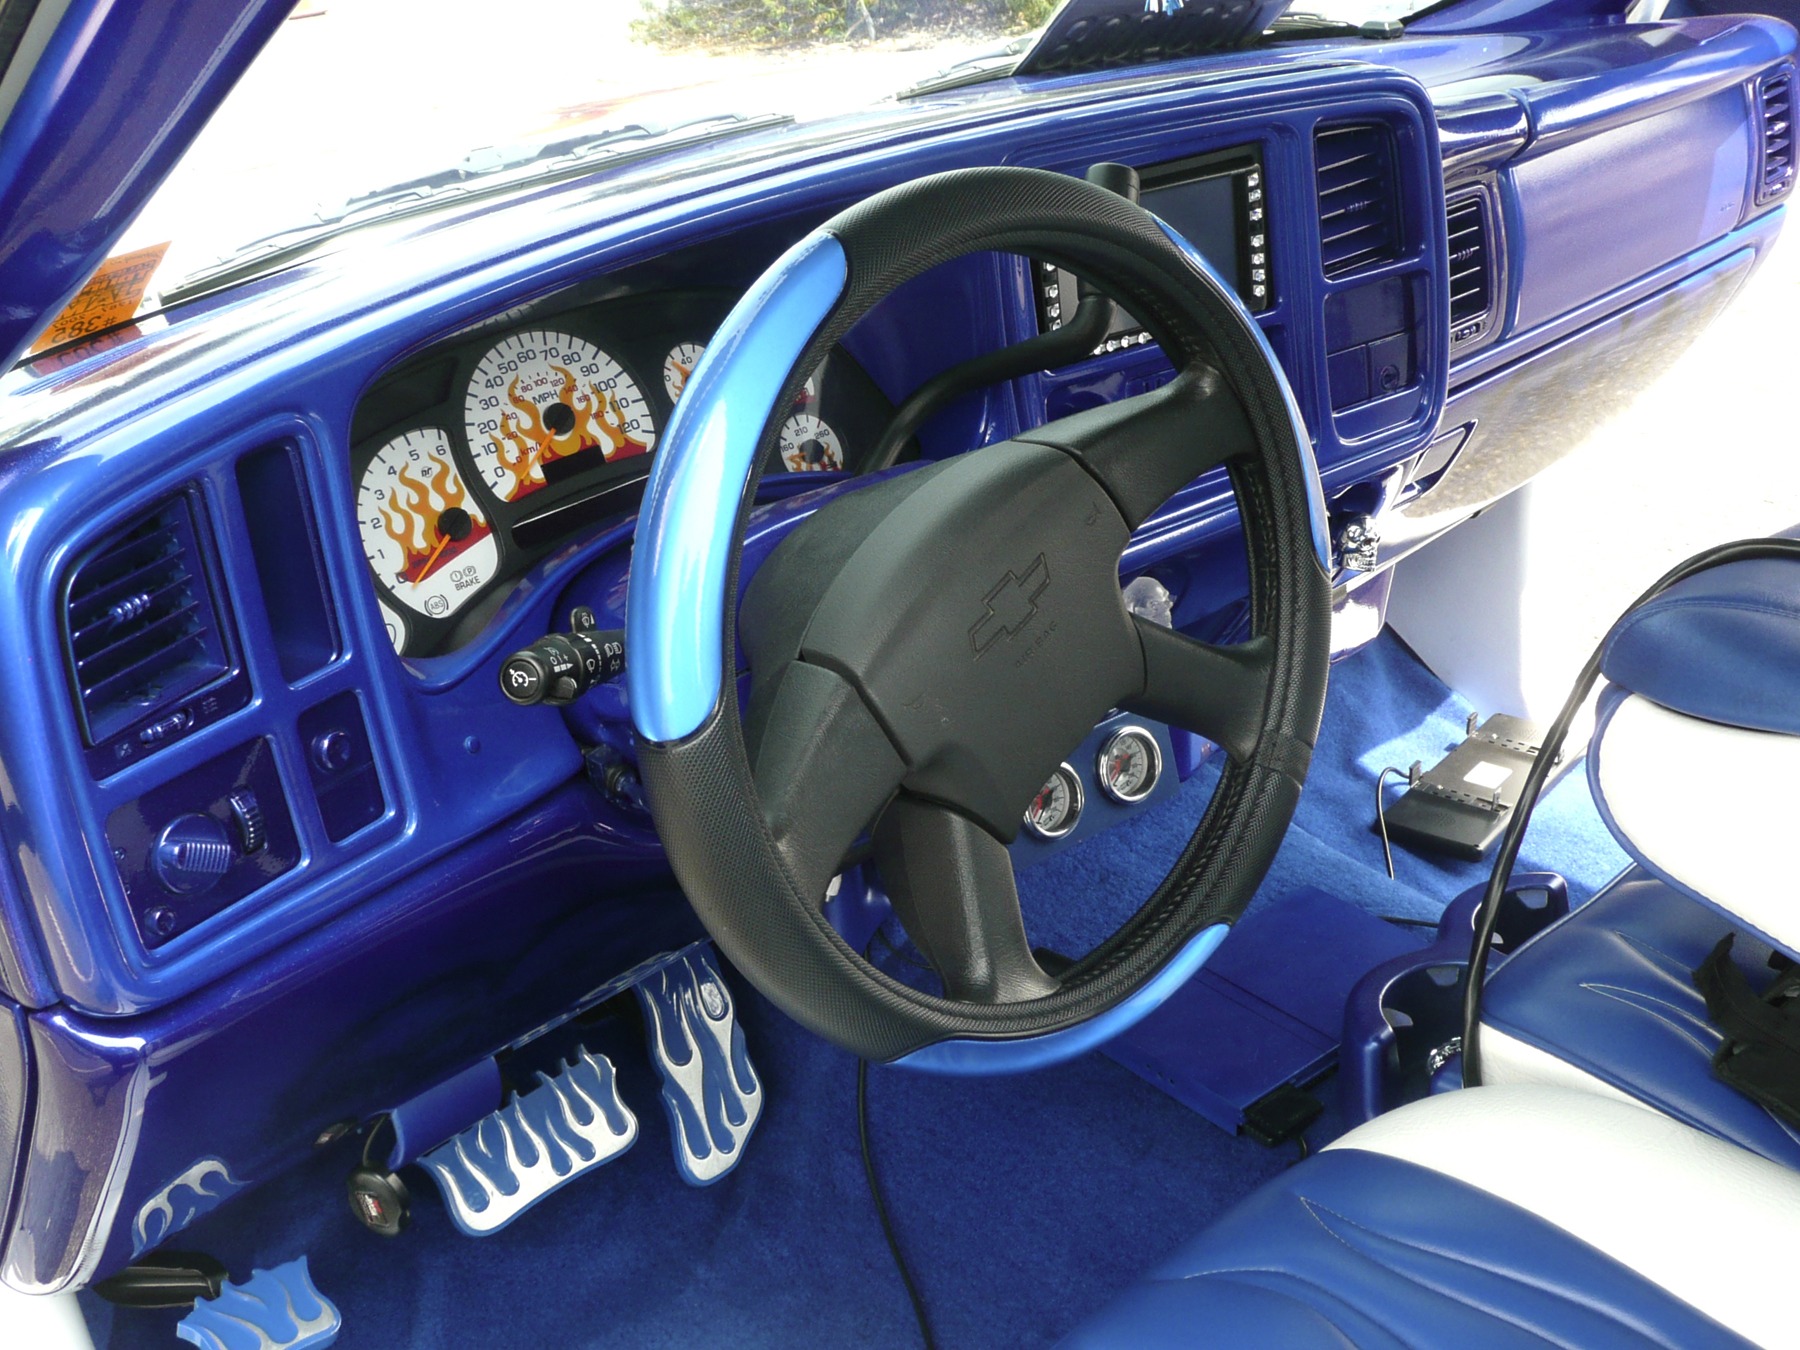
car, automobile, interior, vehicle, steering wheel, muscle car, ford, sedan, auto show, land vehicle, automobile make, automotive exterior, luxury vehicle, full size car, crazy car